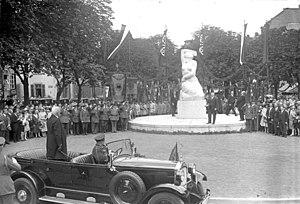
Benno Elkan, né le 2 décembre 1877 à Dortmund, Allemagne et mort le 10 janvier 1960 à Londres, Angleterre, est un sculpteur allemand auteur de la grande Menorah de la Knesset à Jérusalem et de nombreux bustes et médaillons en Allemagne et en Angleterre. Il commence à exercer dans sa ville natale de Dortmund en sculptant des monuments funéraires, puis il réalise des médailles et des bustes de militaires, d'hommes politiques, d'artistes et de scientifiques en Allemagne, en France et en Angleterre. Elkan, considéré comme artiste juif est interdit de travailler en Allemagne en 1935 et émigre à Londres. L'œuvre d'Elkan est alors oublié en Allemagne jusque dans les années 1950, où il est de nouveau exposé. L'œuvre d'Elkan ne s'apparente à aucun style artistique
La place de la Schillerplatz est un point central de Mayence et est l'une des places les plus célèbres de la ville. Le nom original Dietmarkt a été remplacé dans les années 1500, dans le « plan de la capitale et ville de résidence électorale de Mayence » de 1784 la place maintenant sous le nom de Thiermarkt. La route du marché des animaux conduit le long de l'Hôtel de Schönborn et Hôtel de Erthal. Dans le « Plan de la Ville de Mayence bilingue » de 1800/1801 la place portant maintenant le nouveau nom français « place verte », et le nom allemand « Thier Mark ». Comme en 1862, le monument Schiller a été érigé sur la place, il a reçu le nom définitif de « Schillerplatz ».